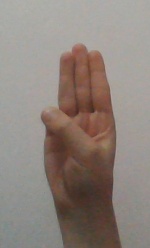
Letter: thaa